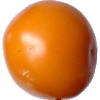
Label: Tomato Yellow 1